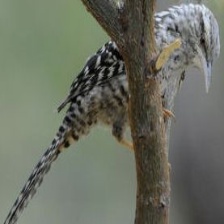
Species: FASCIATED WREN
Scientific name: CAMPYLORHYNCHUS FASCIATUS